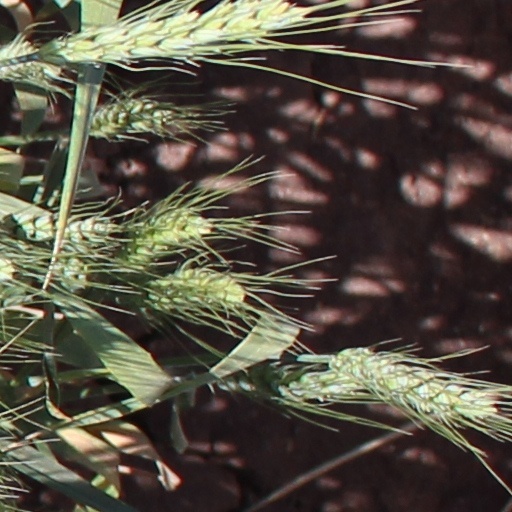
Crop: wheat